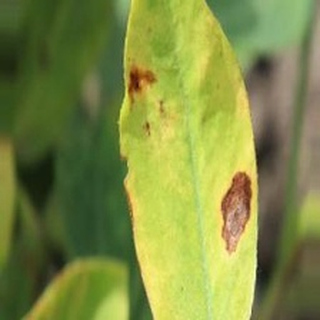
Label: groundnut_nutrition_deficiency